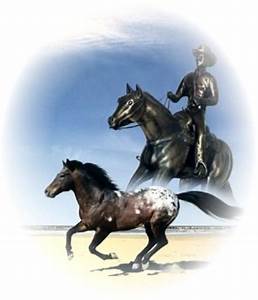
Label: horse